List of birds of Lakshadweep

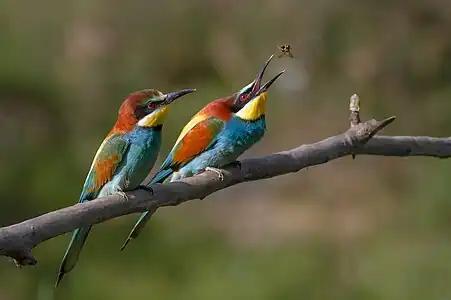
European bee-eater

Glareolidae is a family of wading birds comprising the pratincoles, which have short legs, long pointed wings and long forked tails, and the coursers, which have long legs, short wings and long, pointed bills which curve downwards.